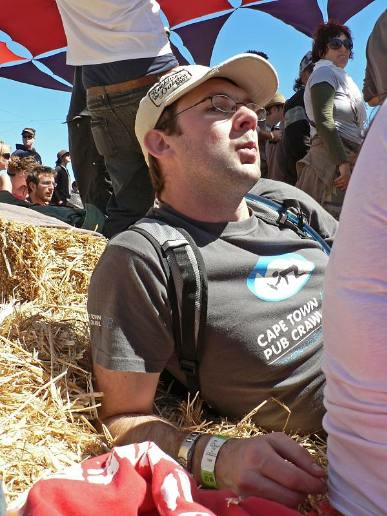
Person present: Yes